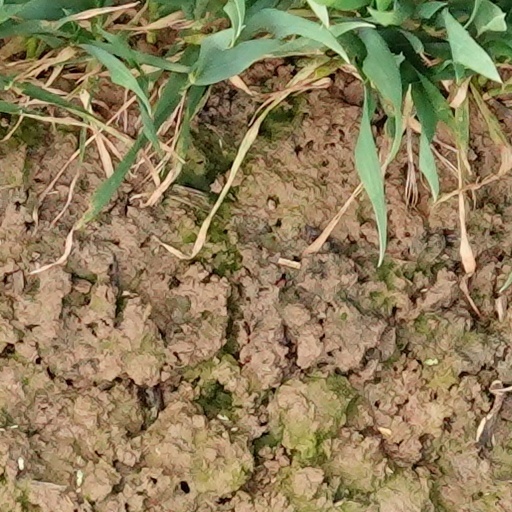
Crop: wheat